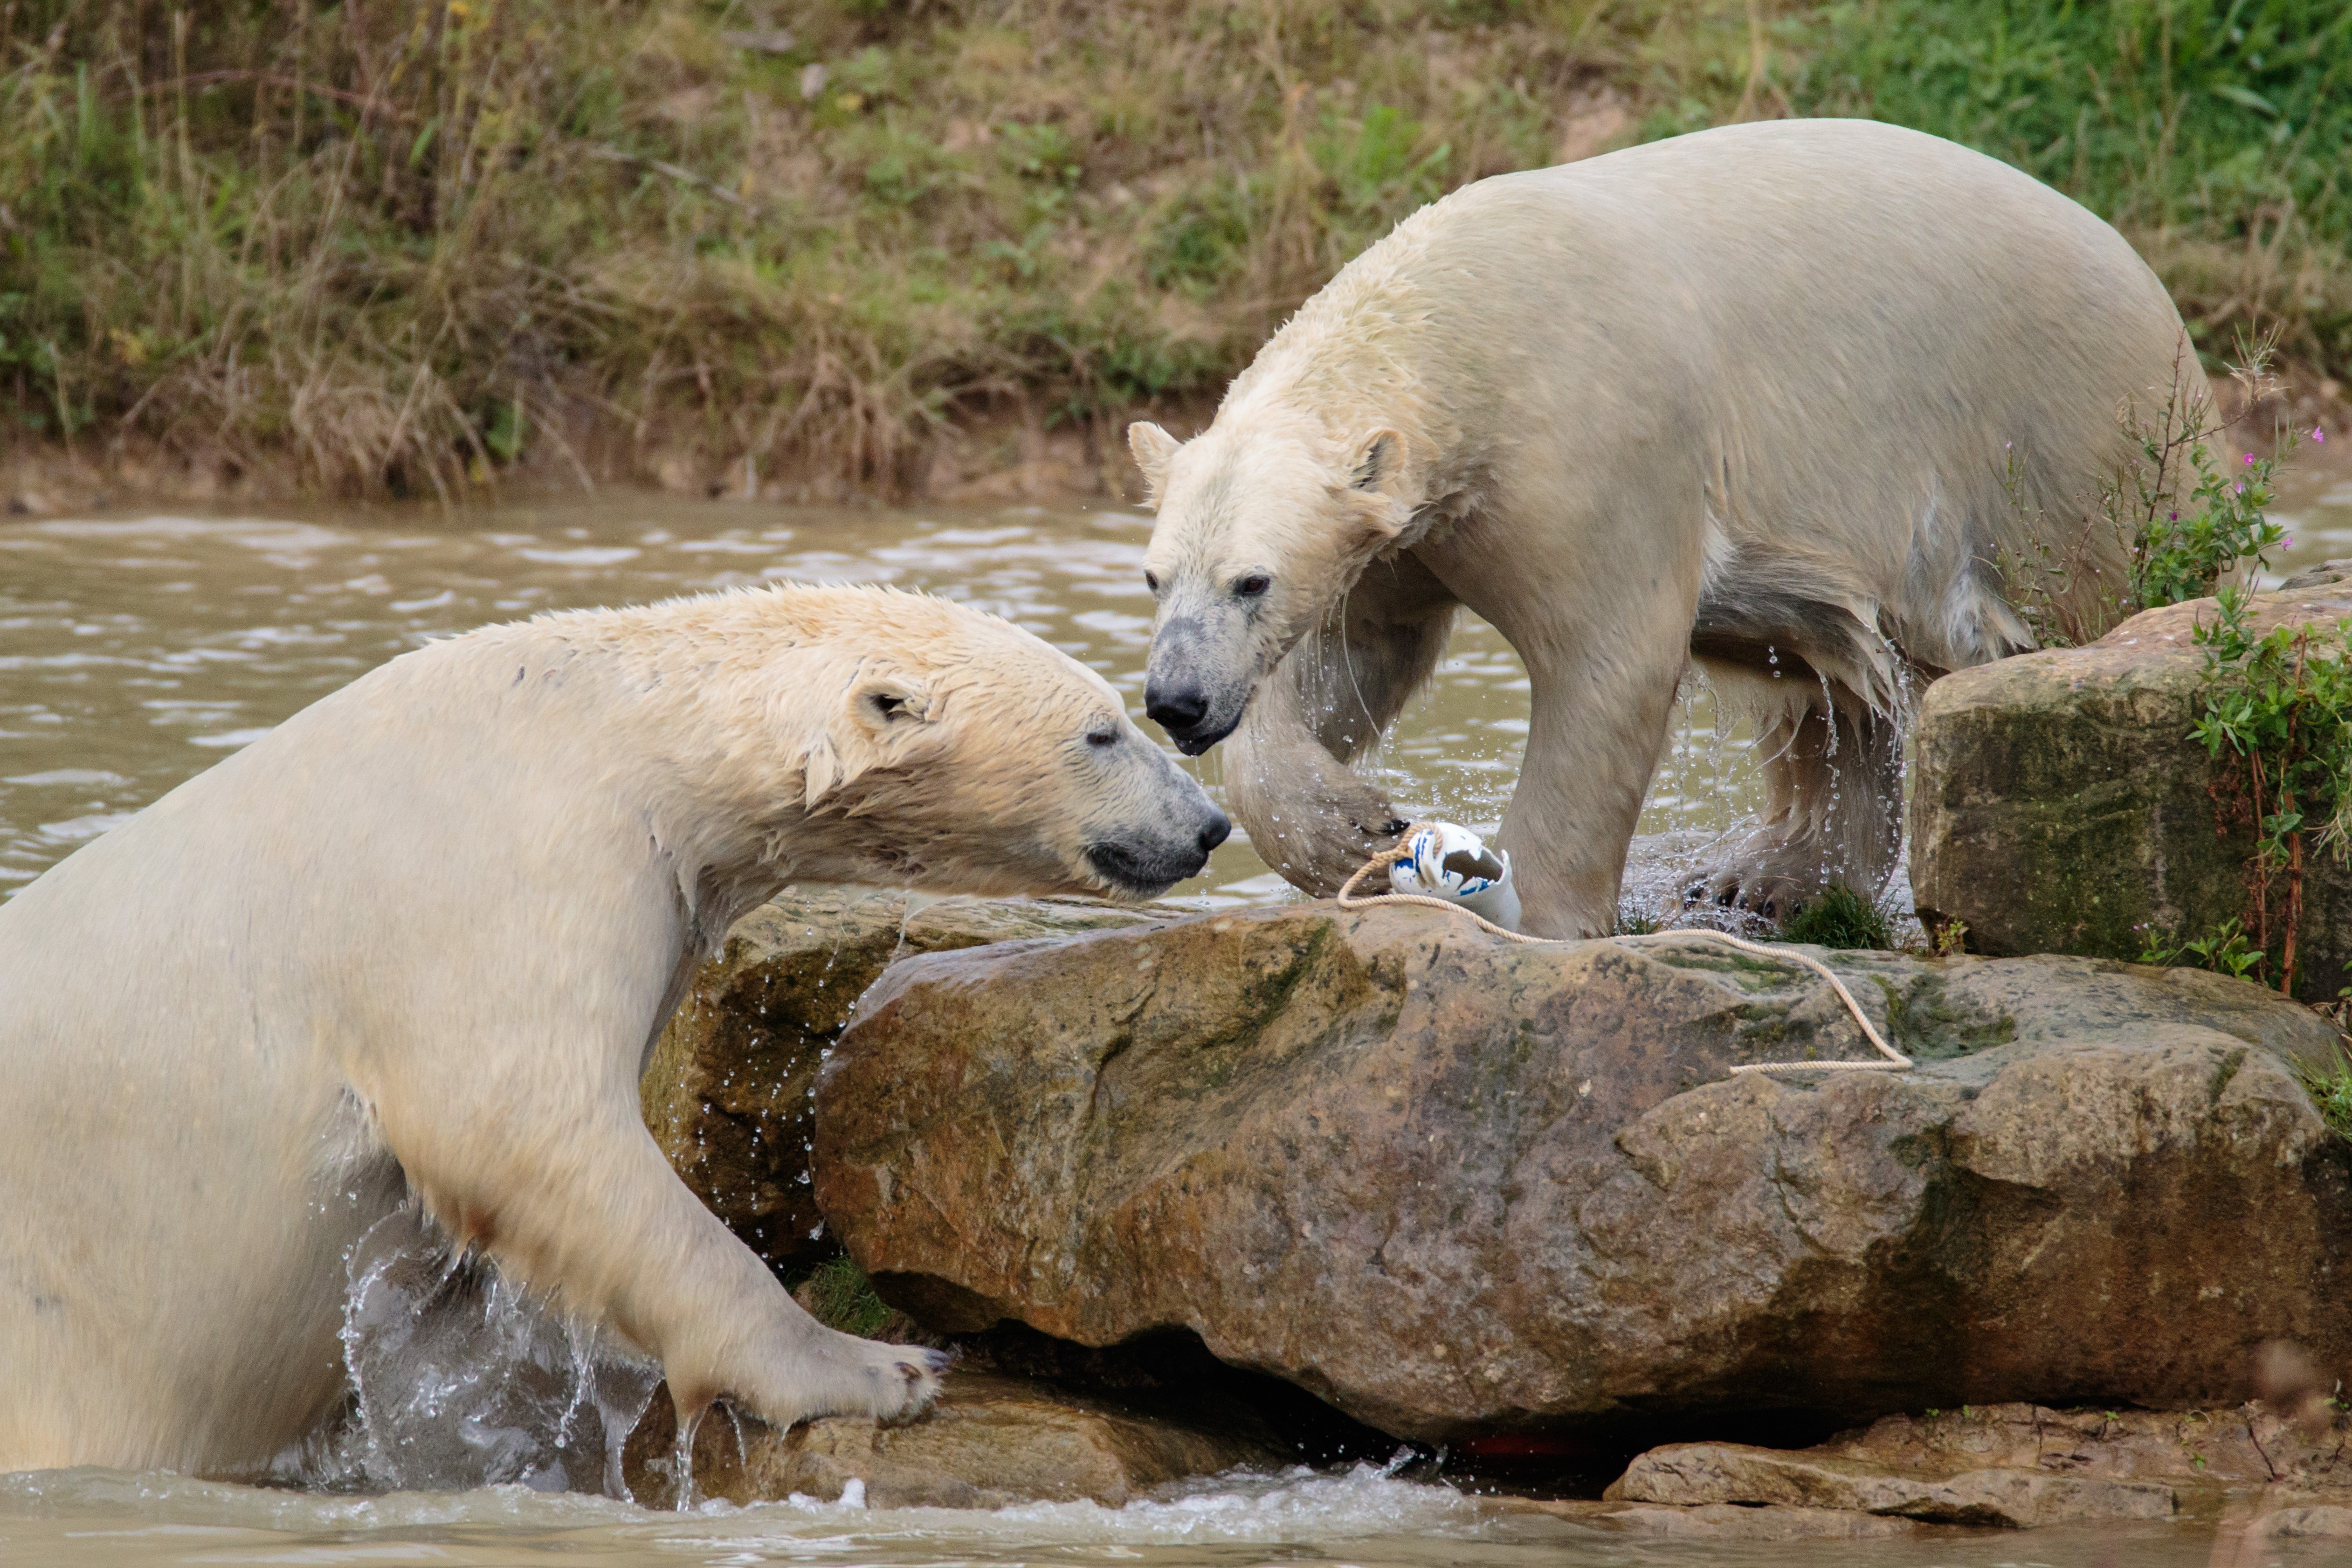
nature, snow, cold, winter, white, animal, bear, wildlife, wild, zoo, fur, natural, mammal, predator, arctic, fauna, polar bear, brown bear, polar, outdoors, north, endangered, danger, vertebrate, big, northern, carnivore, big bear